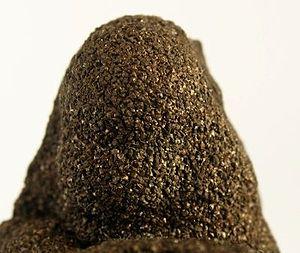
L'arsenic natif est un corps chimique simple semi-métal de formule As, une espèce minérale de la catégorie des éléments natifs correspondant à l'arsenic. Il contient assez fréquemment des traces d'antimoine et de soufre, de fer et d'argent, de bismuth...